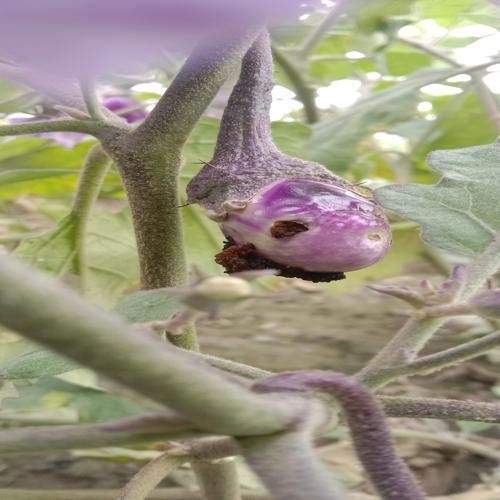
Label: Shoot and Fruit Borer